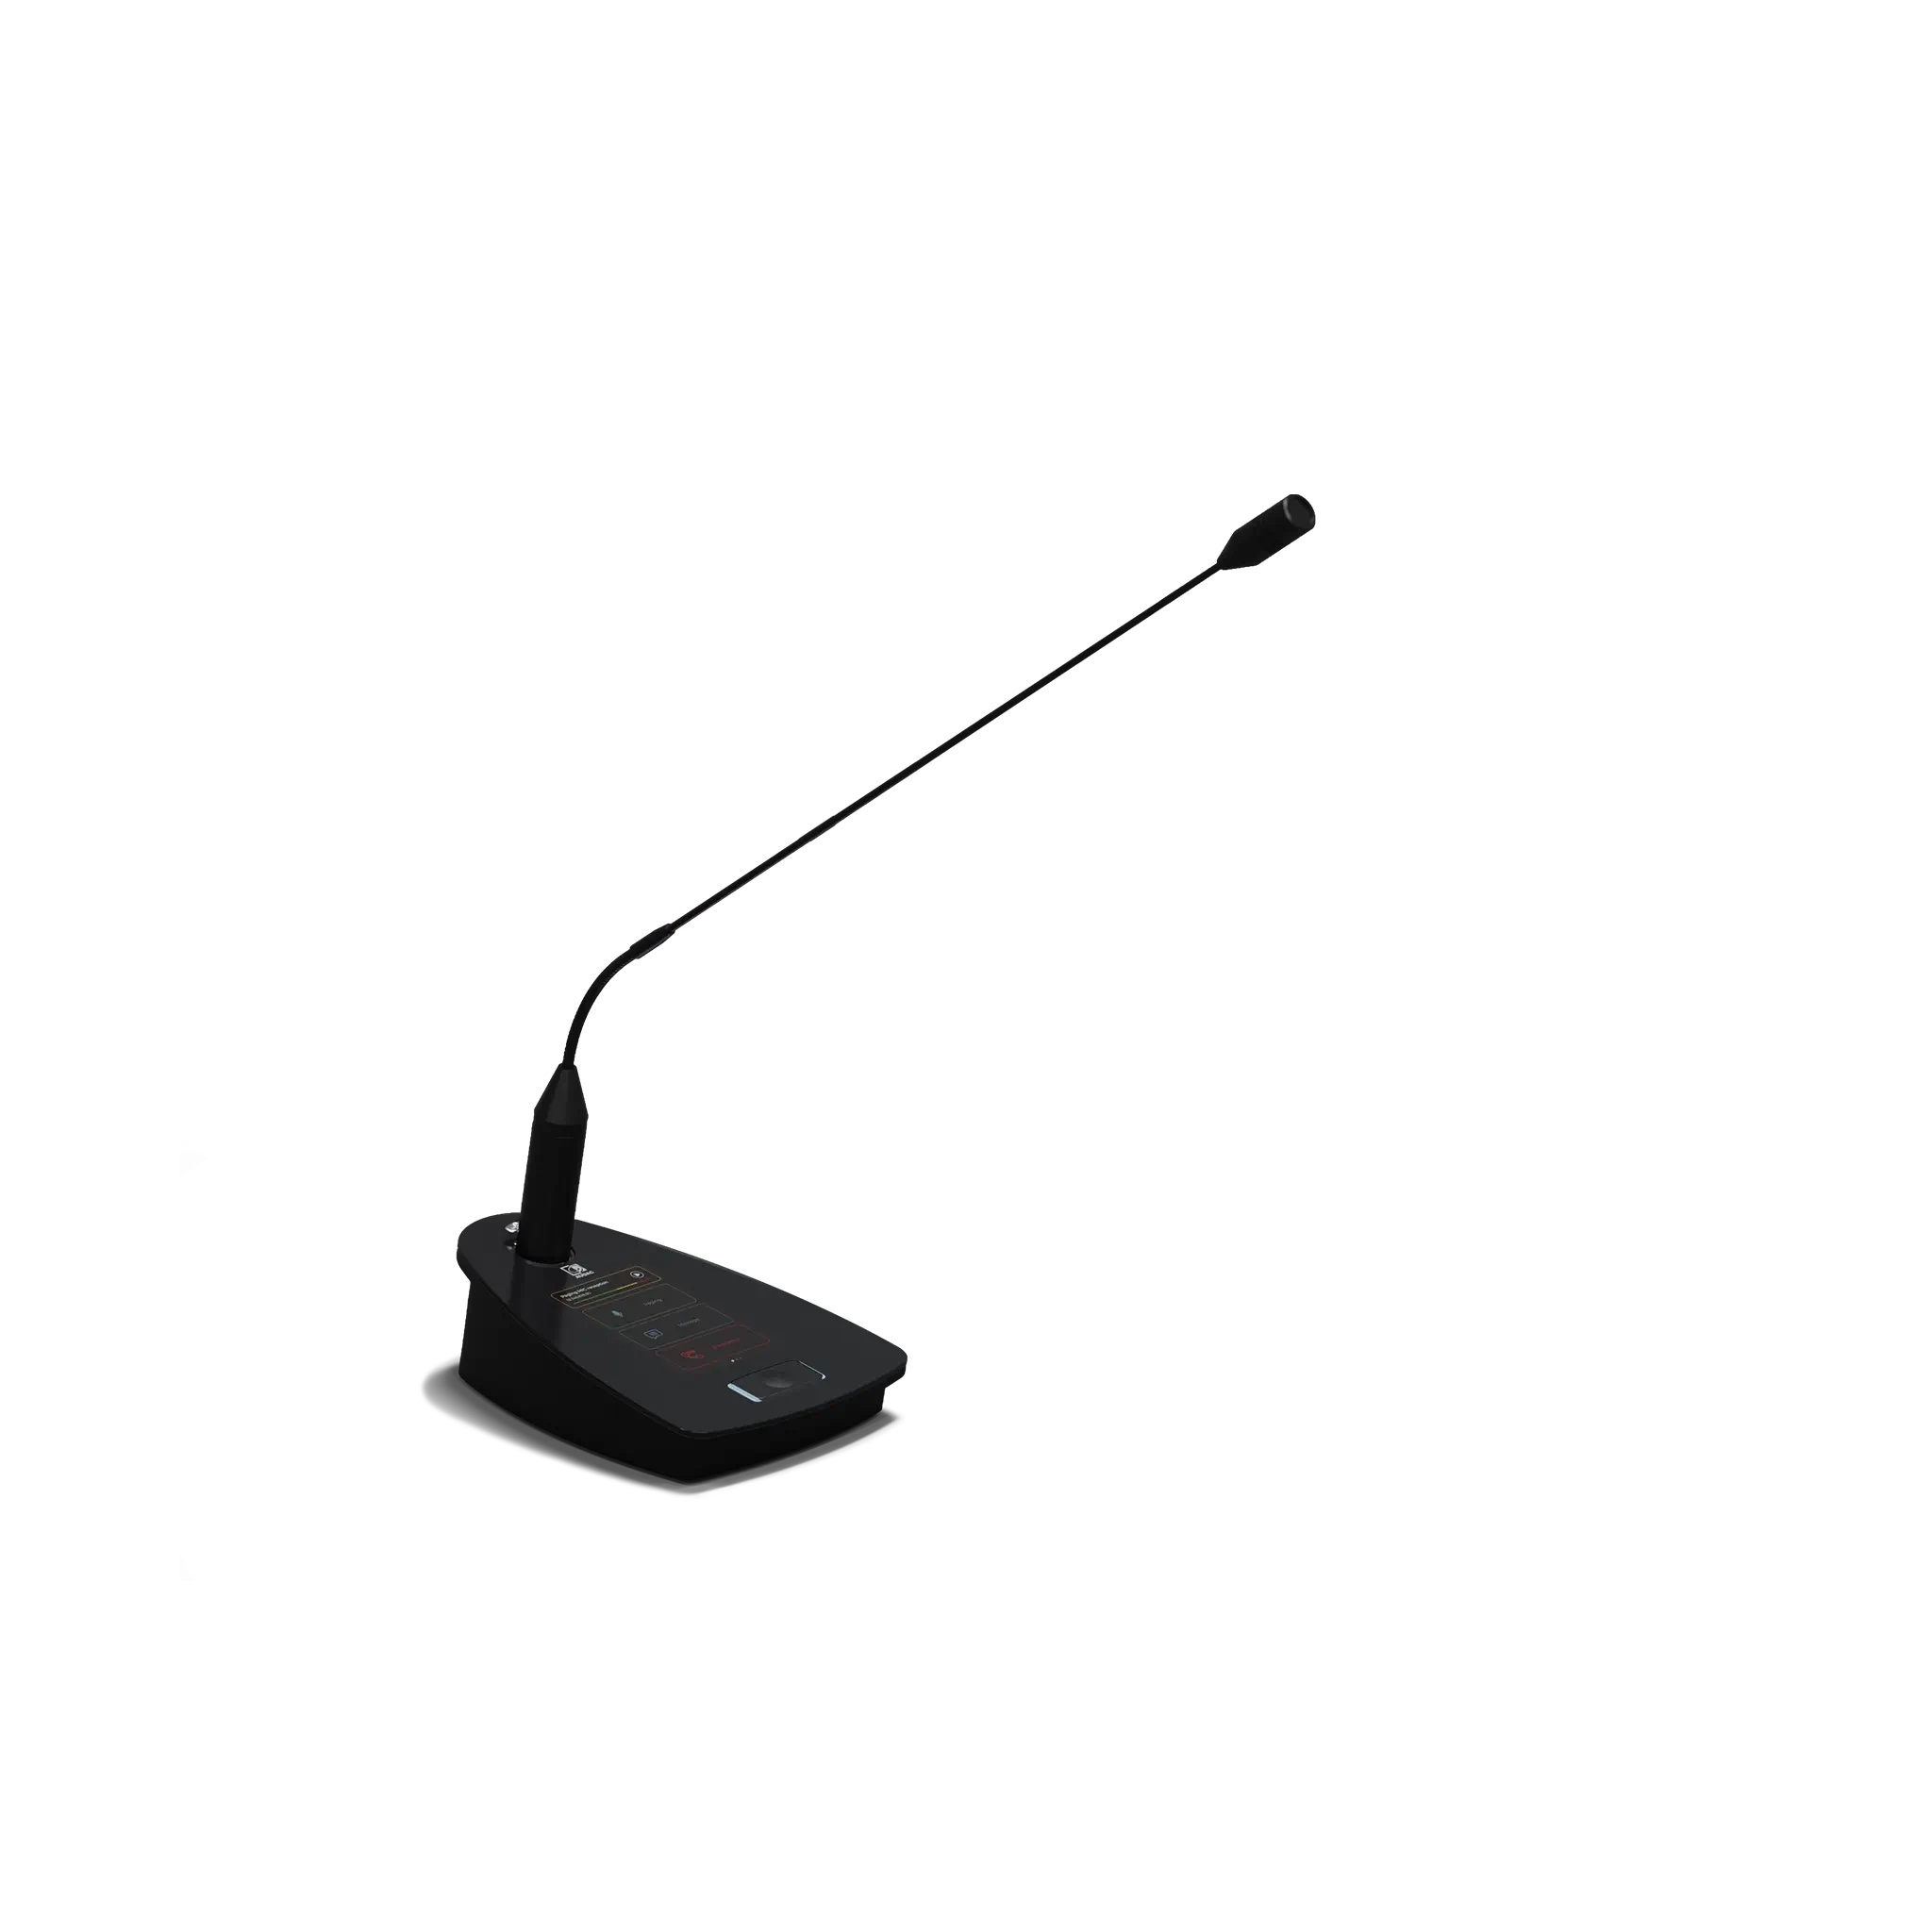
AUDAC NPM200: Dante Paging Console with Touchscreen & Phantom Power
The AUDAC NPM200 is a fully flexible and configurable Dante™/AES67-enabled PoE paging console designed for making announcements and sending commands over the network. With a user-friendly 3.5" touchscreen interface and integrated phantom power for microphones, it is the perfect solution for professional environments such as offices, hotels, and educational institutions. Features Dante™/AES67 Compatibility: Seamlessly integrates with any Dante™/AES67 enabled device. Power over Ethernet (PoE): Simplifies installation by eliminating the need for additional power cables. User-friendly Interface: Features a 3.5" touchscreen for easy navigation and control. Integrated Voice File Player: Supports MP3 and WAV formats for pre-recorded announcements. Phantom Power: Provides +48V DC for condenser microphones via XLR input. Fully Configurable: Customize dashboards and controls to suit specific needs without programming. Integrated DSP: Features equalization and filters for enhanced audio processing. Specifications Microphone: Optional (not included) Indicators: Fully configurable touchscreen interface with RGB LED feedback Audio Status: Recording, playback, paging notifications Phantom Power: +48V DC Power Supply: PoE powered (IEEE 802.3af/at) Power Consumption: 3W (nominal), 3.7W (when booting) Connectors: XLR Female (mic in), RJ45 (network + PoE) Dimensions: 110 x 58 x 166 mm (W x H x D) Weight: 0.5 kg (Approx.) Construction: Die-cast metal Color: Black (RAL9005)
Brand: Audac
Category: Electronics > Audio > Audio Components